Recreational drug use

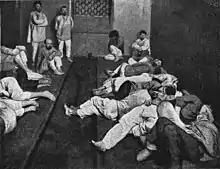
A 1914 photo of intoxicated men in a sobering-up room

The severity of impact and type of risks that come with recreational drug use vary widely with the drug in question and the amount being used. There are many factors in the environment and within the user that interact with each drug differently. Alcohol is sometimes considered one of the most dangerous recreational drugs. Alcoholic drinks, tobacco products and other nicotine-based products (e.g., electronic cigarettes), and cannabis are regarded by various medical professionals as the most common and widespread gateway drugs. In the United States, Australia, and New Zealand, the general onset of drinking alcohol, tobacco smoking, cannabis smoking, and consumption of multiple drugs most frequently occurs during adolescence and in middle school and secondary school settings.